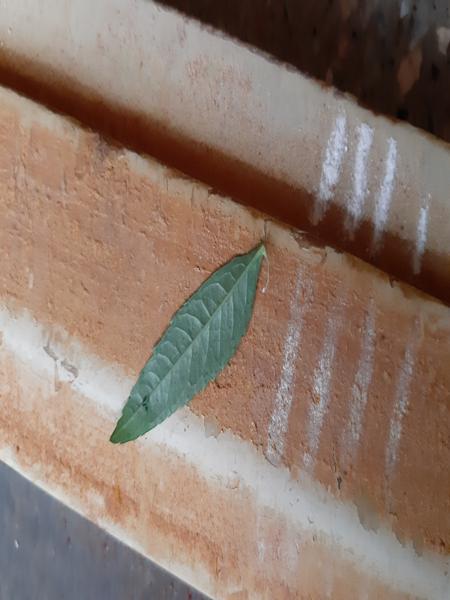
Plant: Marigold